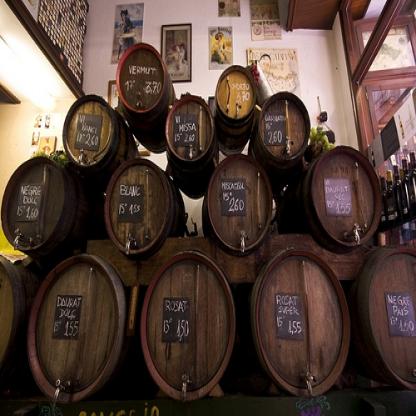
Scene: Indoor